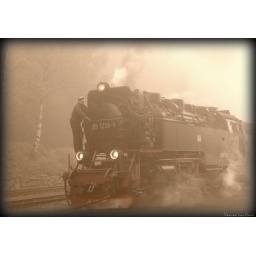
Old steam train in the Harzmountains in Germany. The train takes us up the mountain `brocken`. The highest mountain in northern Germany